Deer penis

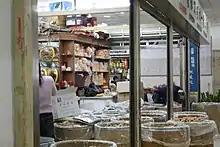
A health store in Shanghai that retails deer penis and other medicinals

Like turtle's blood and penis, deer penis is one of the "delicacies" served in large jars in Snake Alley, Taipei. It is also served on the Chinese mainland in restaurants such as the Guo Li Zhuang.